Dream sequence

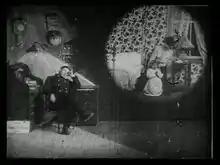
A dream sequence in "Life of an American Fireman" (1903)

The dream sequence that Atossa narrates near the beginning of Aeschylus' Athenian tragedy "The Persians" (472 BCE) may be the first in the history of European theater. The first dream sequence in a film is more contested. Film critic Bob Mondello claims that the first famous movie with a dream sequence was Buster Keaton's "Sherlock Jr." (1924). Predating this, Leslie Halpern claims the earliest dream sequence was in Edwin S. Porter's "Life of an American Fireman" (1903). Earlier than either of these, James Walters points out G.A. Smith's use of a dream sequence in "Let Me Dream Again" (1900), but is careful to note the precariousness of claiming any film the first to feature a dream sequence given the rapid transnational development of cinema in its early years and that so many films from the period have been lost.